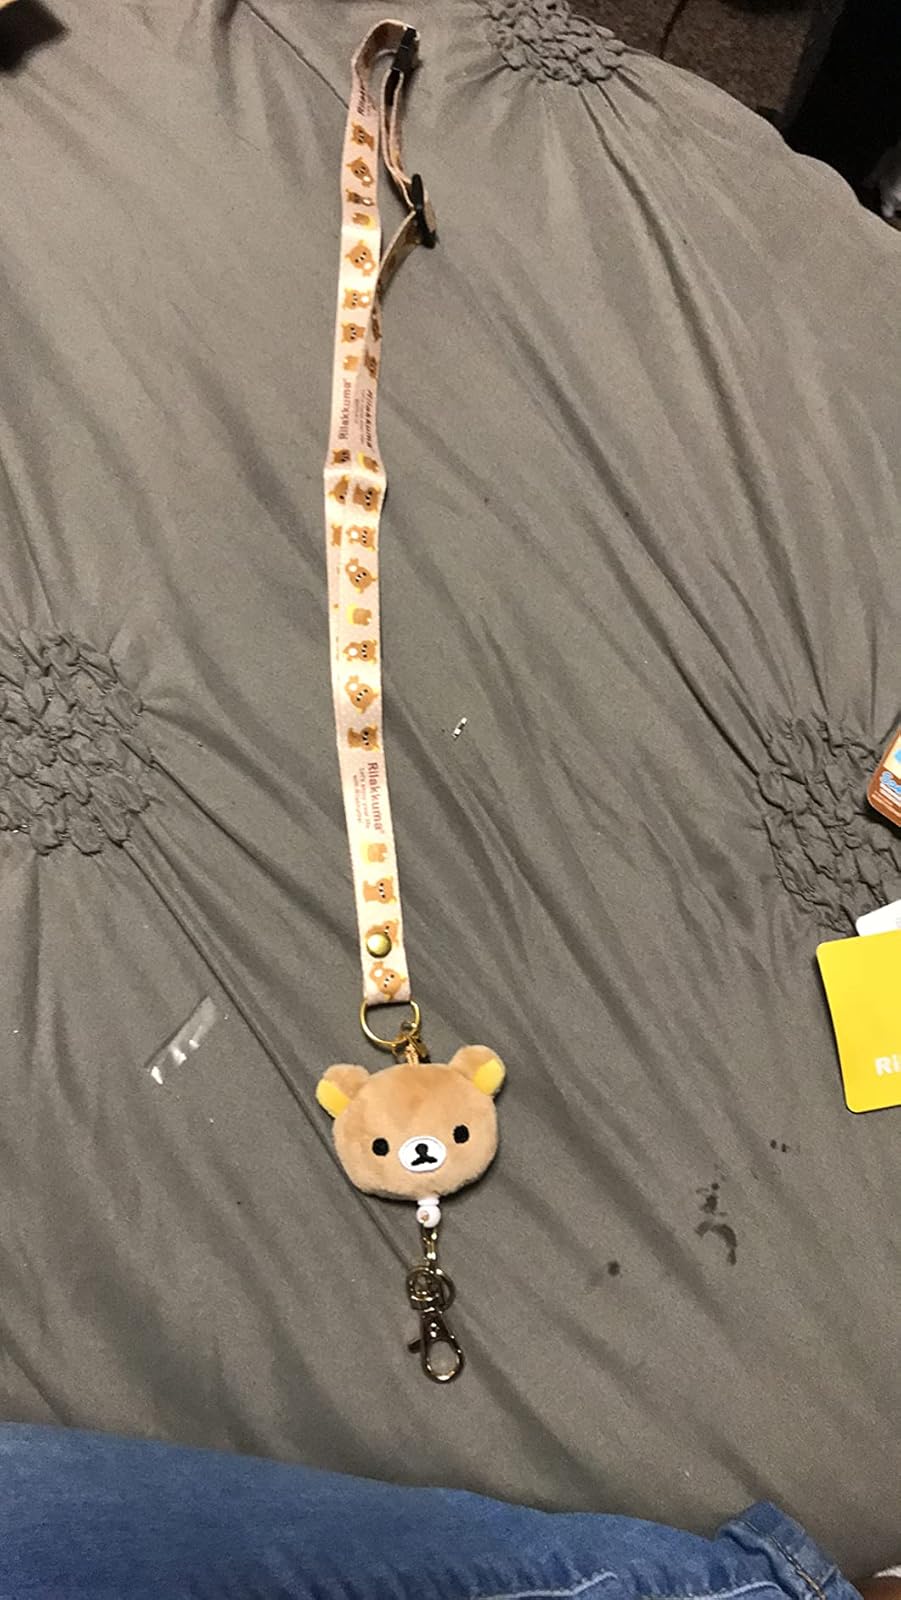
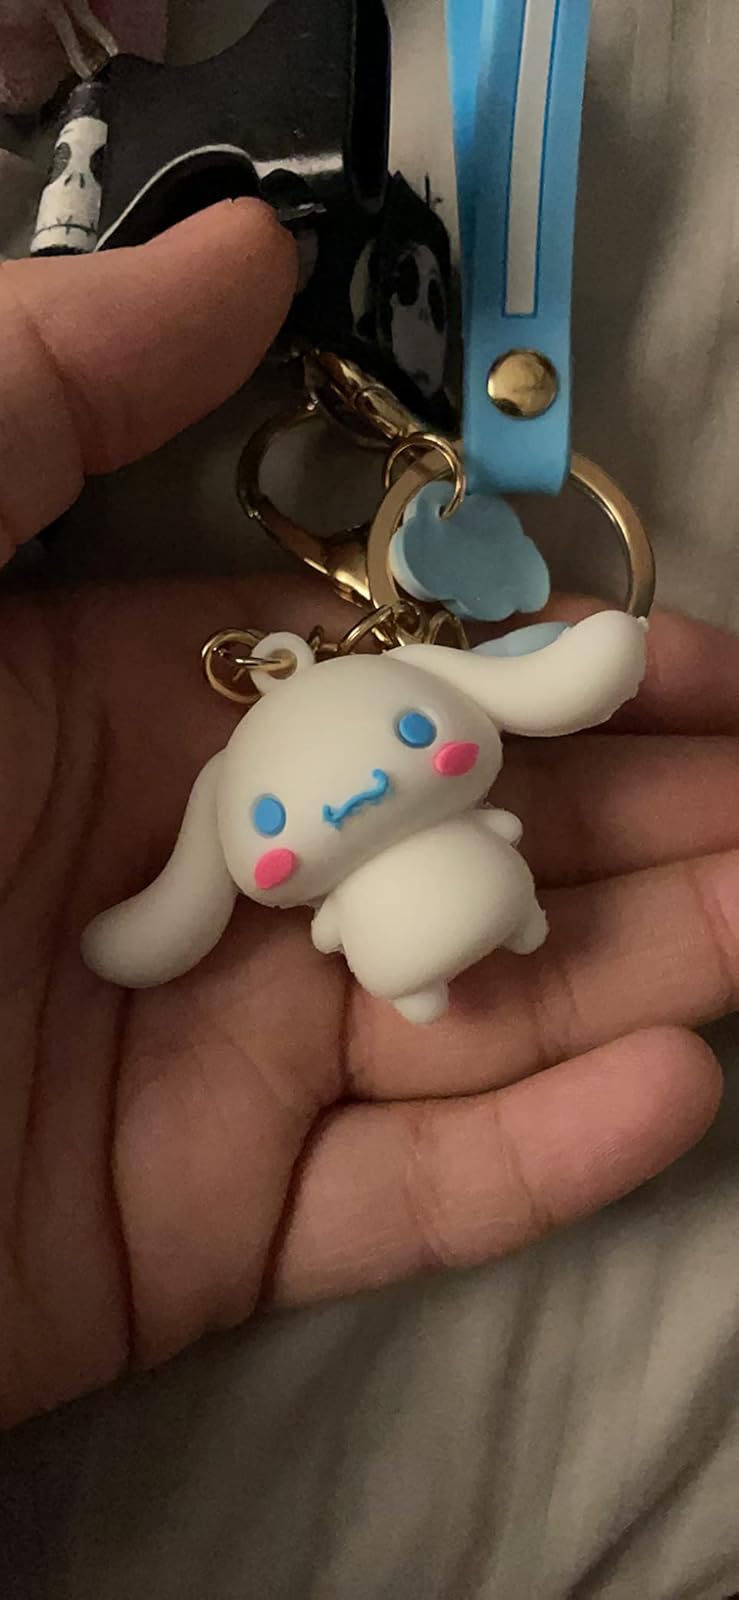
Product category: accessories_keychain
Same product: no